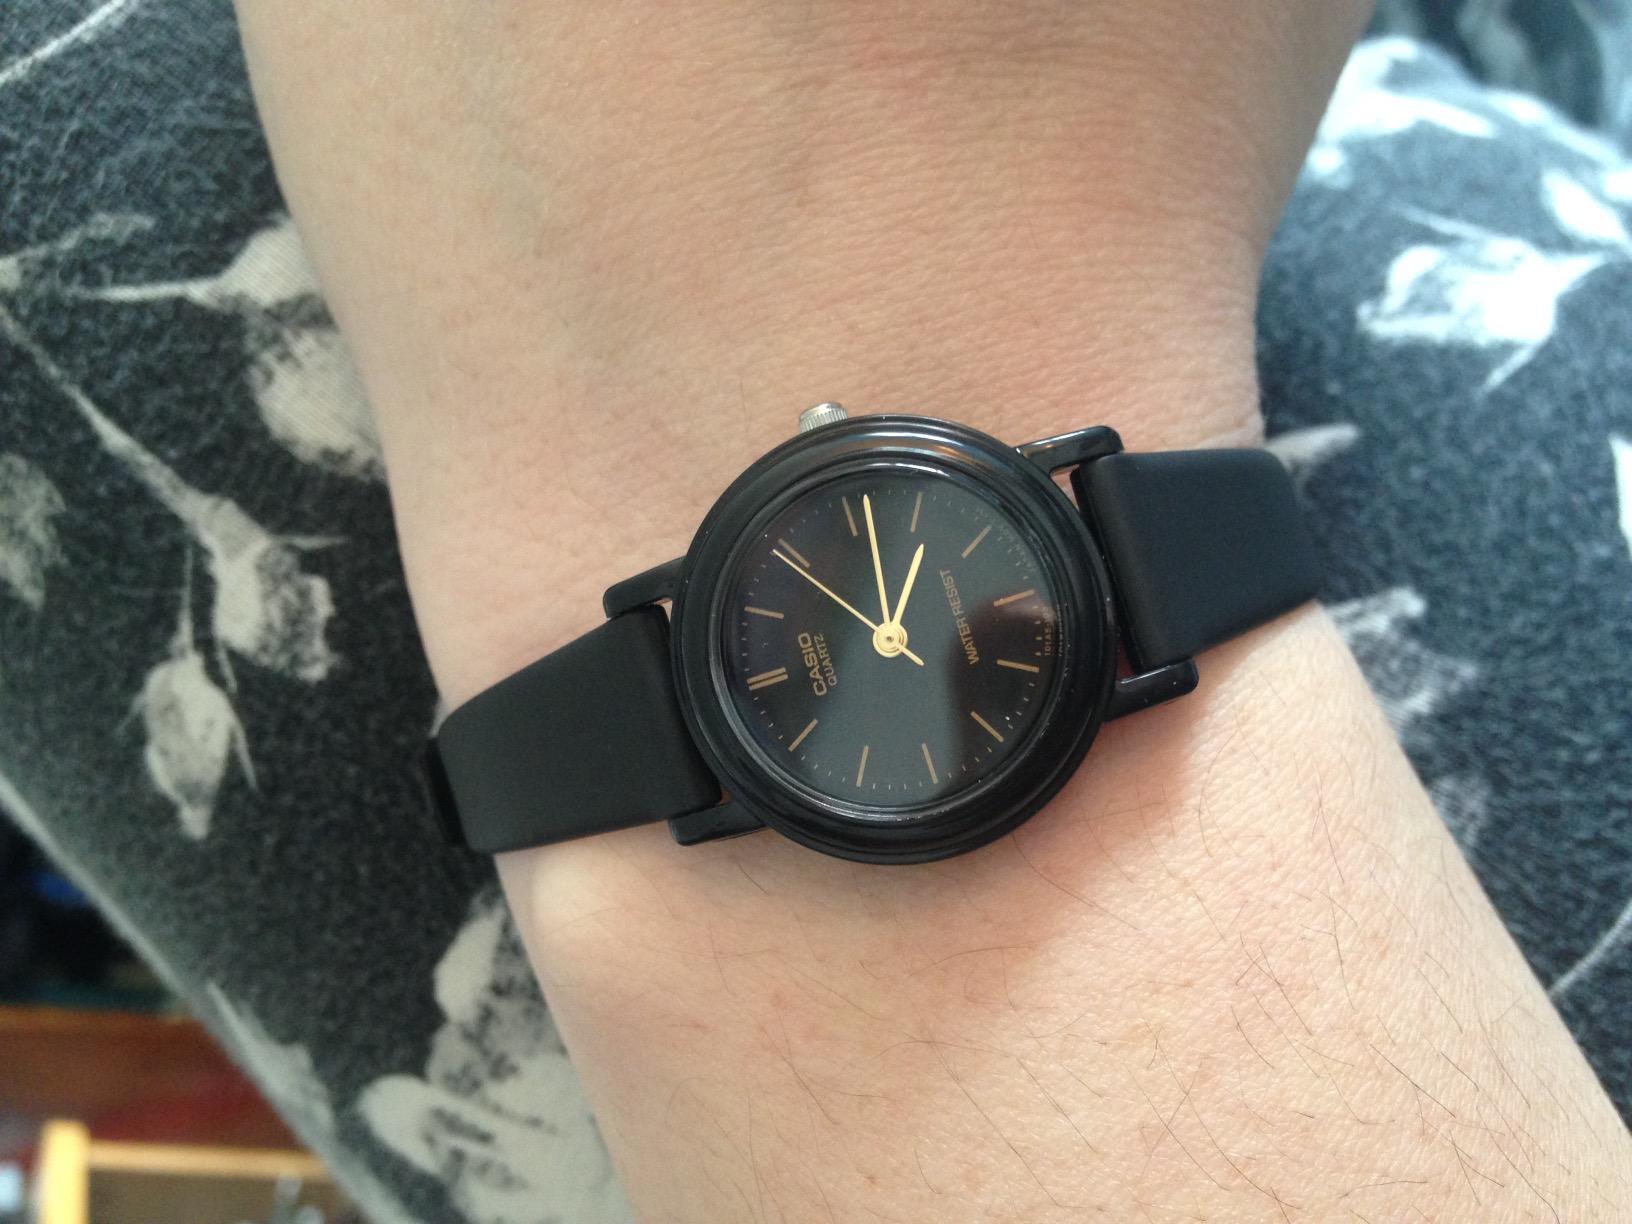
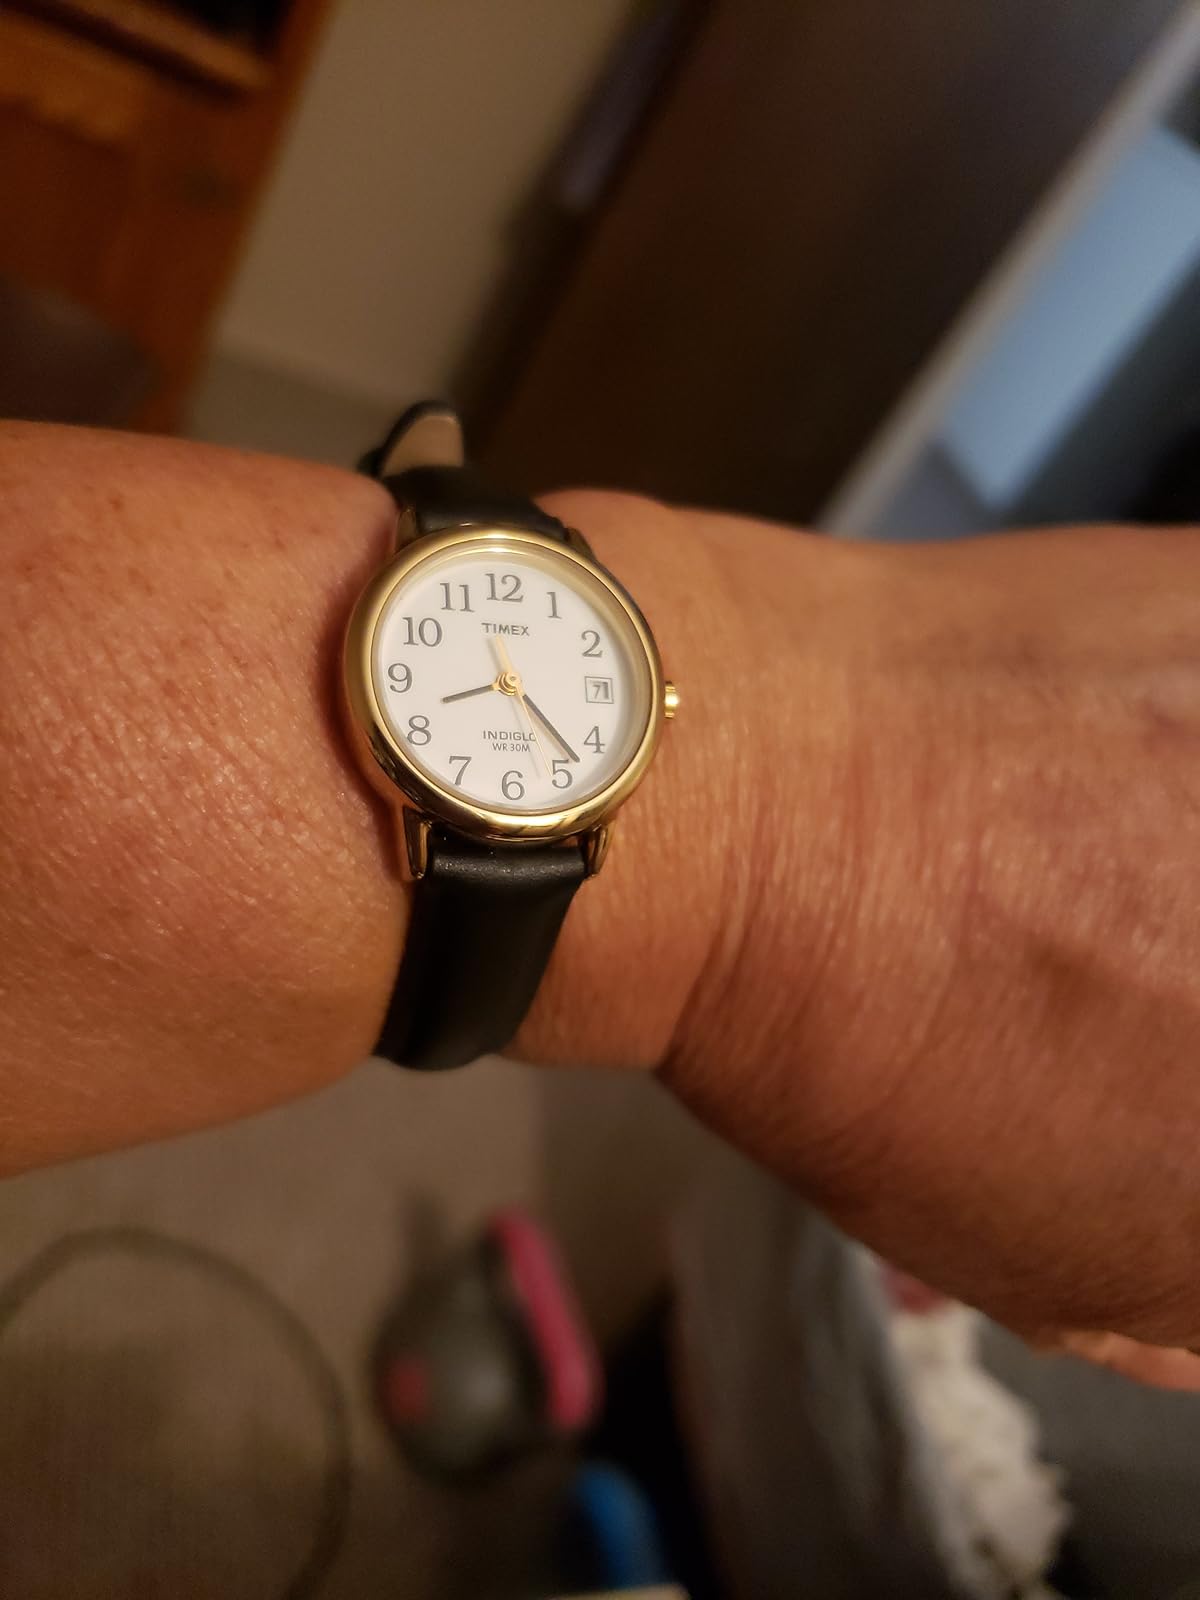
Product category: accessories_watch
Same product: no